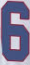
Number: 6